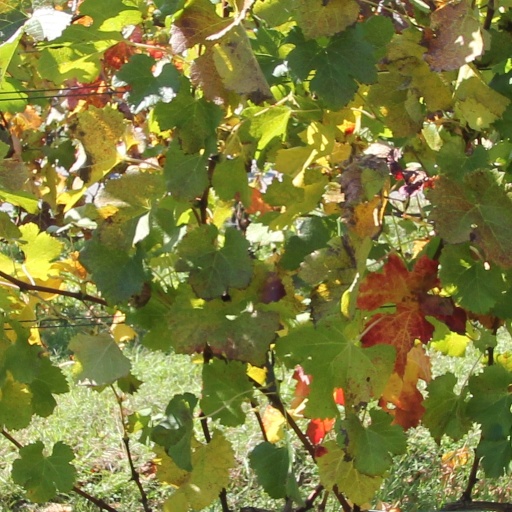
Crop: grape